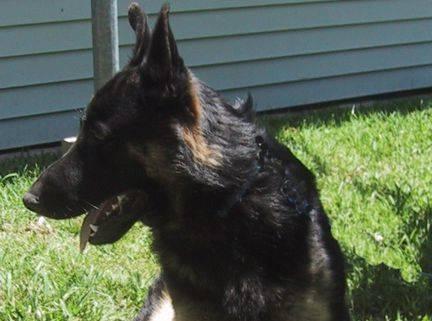
dog